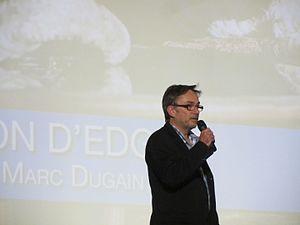
Festival de Deauville 2013 - Marc Dugain lors de la présentation du docufiction La Malédiction d'Edgar